Beehive house

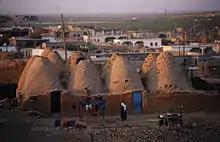
Village of beehive houses in Harran, Turkey.

A beehive house is a building made from a circle of stones topped with a domed roof. The name comes from the similarity in shape to a straw beehive.